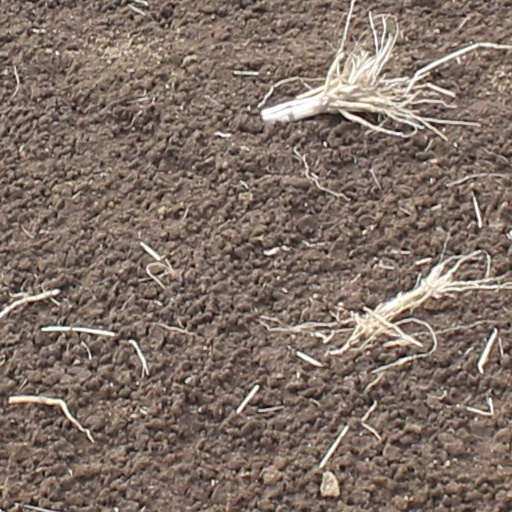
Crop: wheat